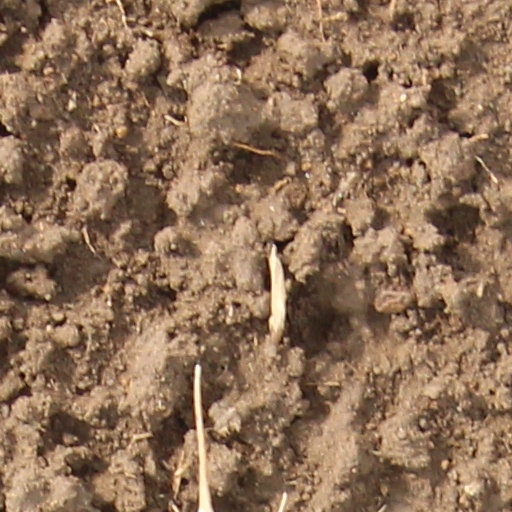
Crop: wheat